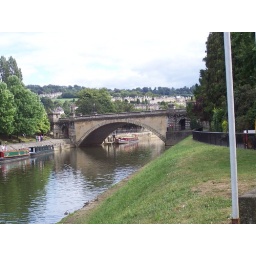
A small bridge on the river avon in Bath.